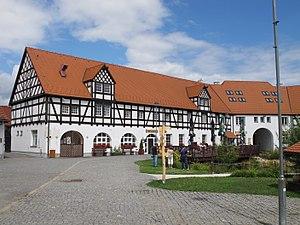
Sokolov est une ville de la région de Karlovy Vary, en Tchéquie, et le chef-lieu du district de Sokolov. Sa population s'élevait à 23 033 habitants en 2020.